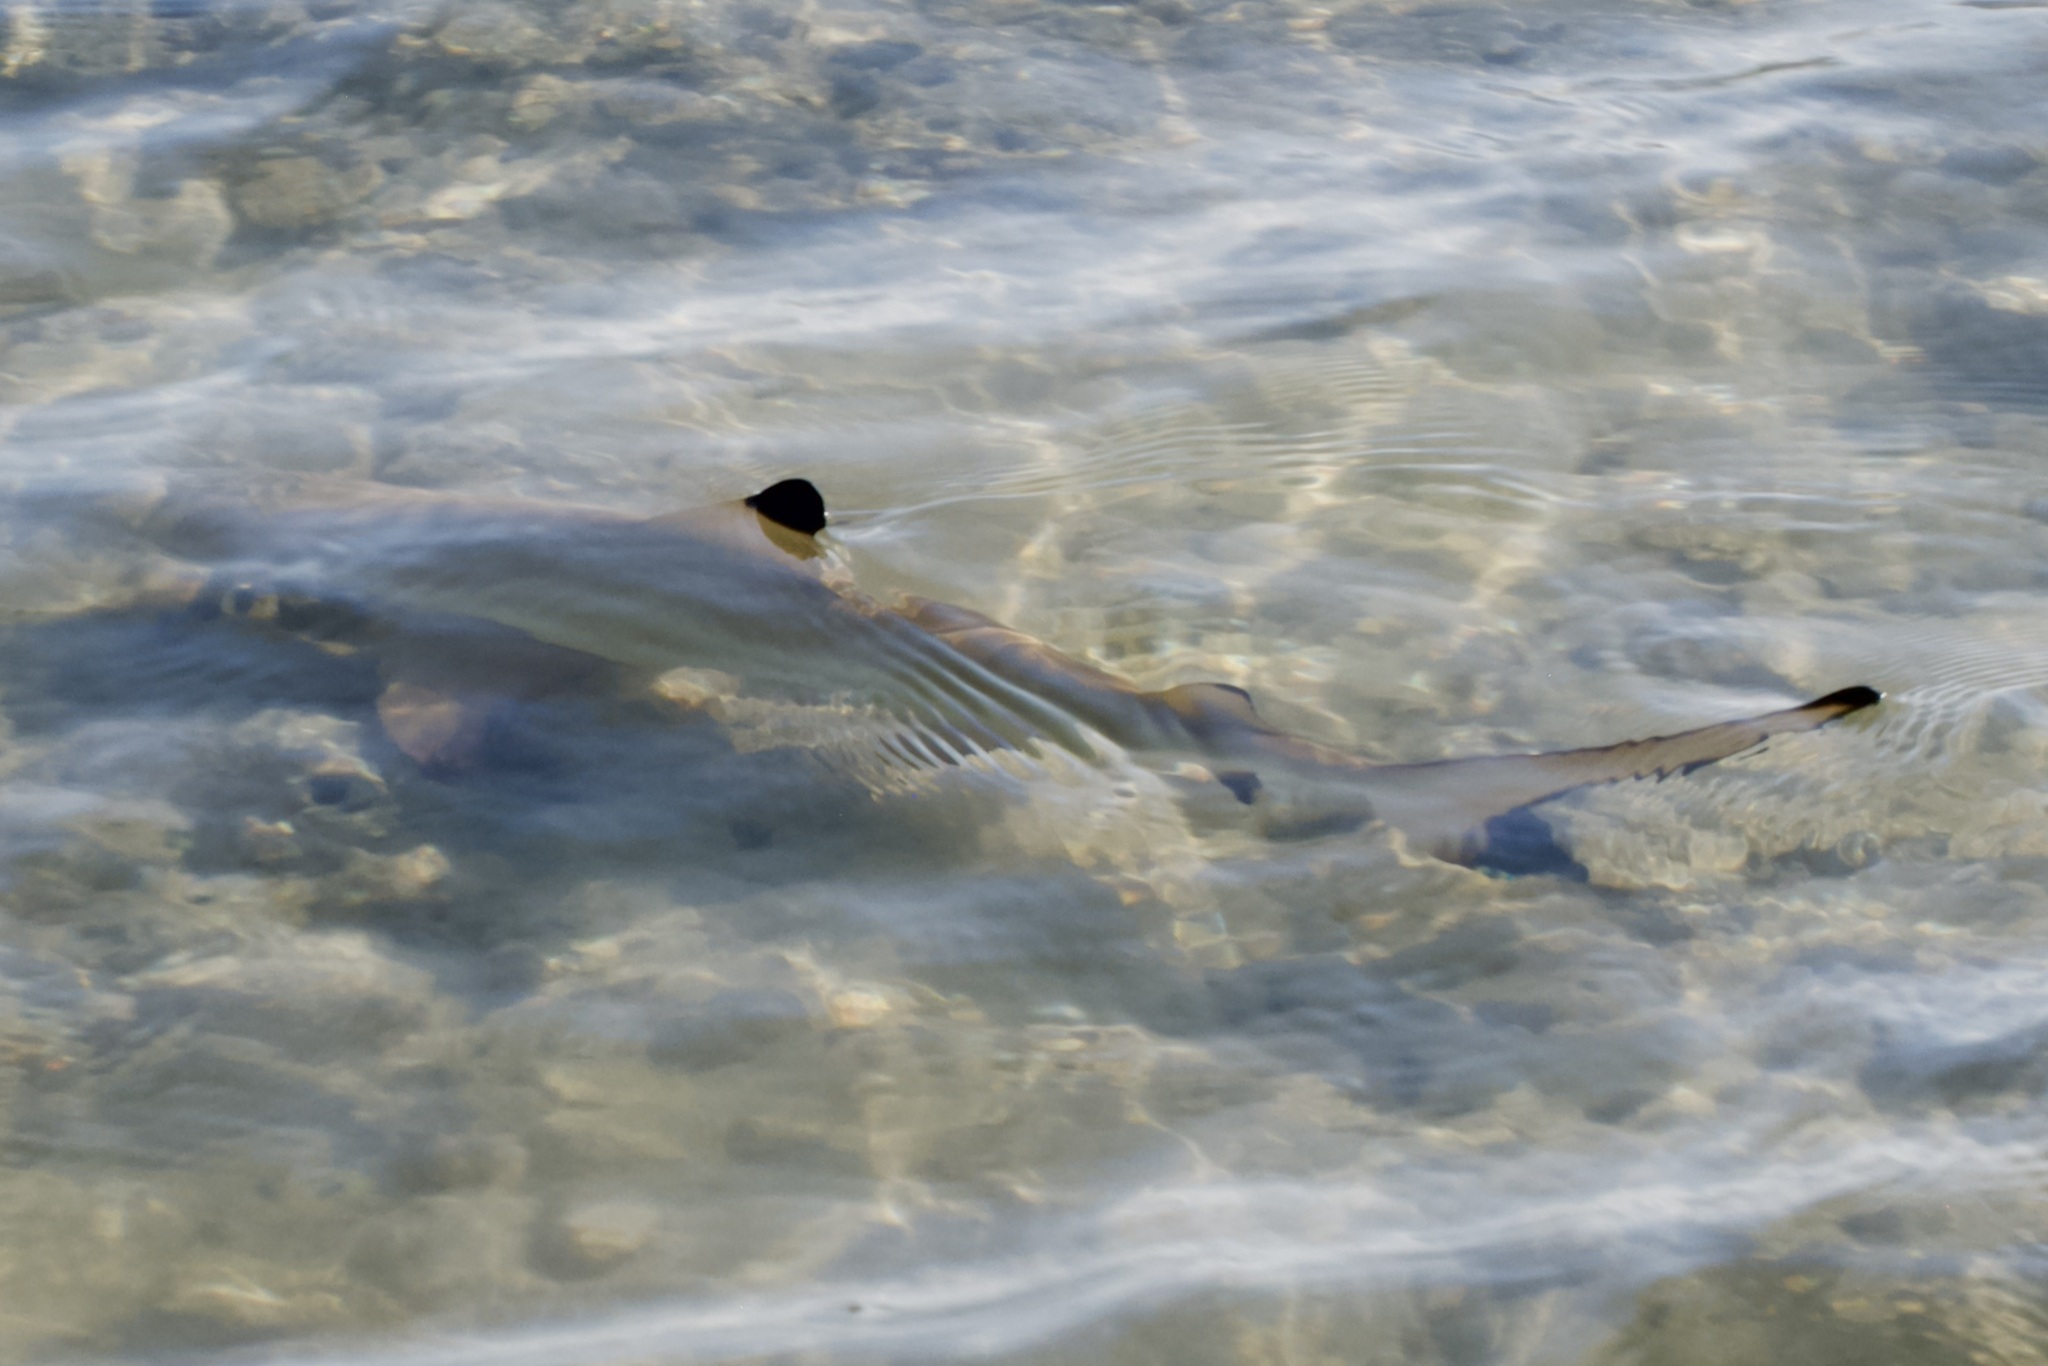
Carcharhinus melanopterus (Blacktip Reef Shark)